Railway Mixed Higher Secondary School, Golden Rock, Tiruchirappalli

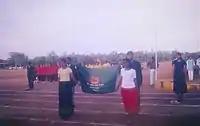
Closing ceremony at a Sports day

Students from all classes were encouraged to participate in various sports events. Students right from Class VI till Class XII were alphabetically partitioned and accommodated to the four houses almost within one month from the start of the academic year. During Independence Day, Annual Sports day and Republic day, the students are trained and assembled to perform a mass physical exercise drill to the musical tune of big drum. Apart from these, hand-picked students for parade and sports events were allowed to participate for Independence day and Republic day celebrations at Central Workshop, Golden Rock and also to Inter-School, Inter-Railway, Zonal, District and State-level competitions.